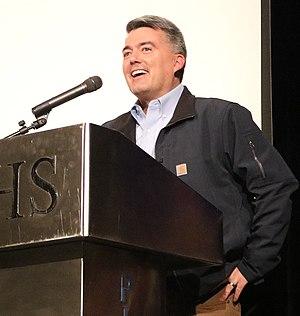
Cory Gardner, né le 22 août 1974 à Yuma, est un homme politique américain. Membre du Parti républicain, il est élu du Colorado au Congrès des États-Unis depuis 2011, d'abord quatre ans à la Chambre des représentants, puis entrant dès lors au Sénat après avoir battu le sortant Mark Udall, membre du Parti démocrate.